History of anthropology by country

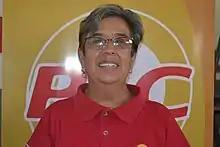
Presidenta del Partido Acción Ciudadana Margarita Bolaños Arquín

Costa Rican anthropology was institutionalized in 1967 under political influence. According to Margarita Bolaños Arquín, increasing notions of nationalism and anti imperialism led to the institutionalization of social sciences in Costa Rica. During the 1960s, around the time of institutionalization, social scientists' primary focus was on the birth and implications of social movements, as well as the consequences of modernization in rural areas. Later, French Structural Marxism influenced the social sciences to take an interest in the study of class structures. Over time, anthropology in Costa Rica was highly criticized in its struggle to find its identity. Caught in a sort of balancing act between western and Latin American practice, anthropology in Costa Rica eventually learned to take the criticisms of other anthropologies and made a name for itself with a focus on gender studies, identity studies, and developmental problems. To legitimize their discipline, anthropology contributed to other sciences such as linguistics, agriculture, and psychology. However, during the 1980s Costa Rica endured a recession, and anthropological institutions were under threat. During this time, globalization was becoming increasingly popular and while during the recession of the 1980s Costa Rica was not seen as a power player, at the start of the 1990s, the country could now participate in ways that were productive. It was not until around the 1990s that anthropologists regained the opportunity to research and, after such political and economic turmoil, there was much to question. Throughout the 1990s the focus of anthropology and other disciplines such as sociology continued to research in rural areas but shifted their research to the survival of the poor during tough economic times.